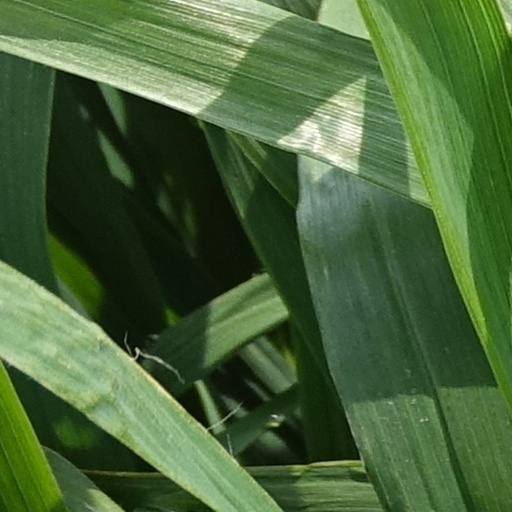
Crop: wheat